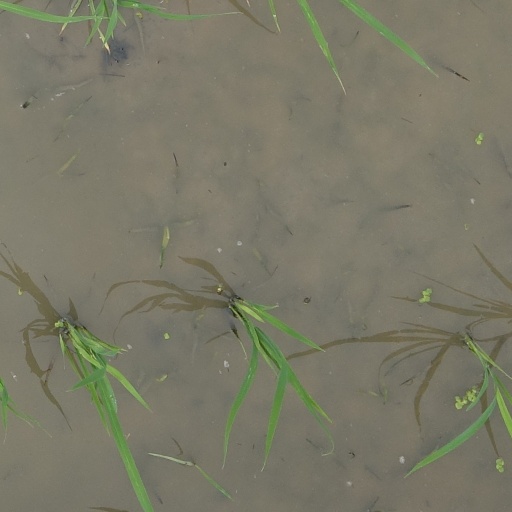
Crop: rice